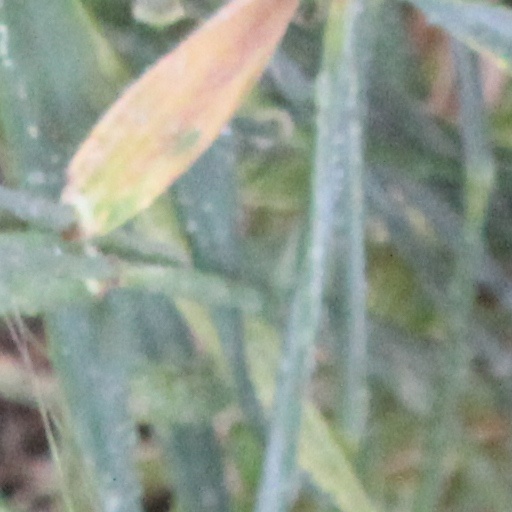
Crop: wheat